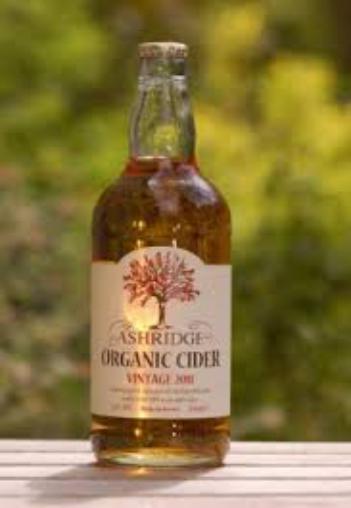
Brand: Ashridge Cider
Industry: Food